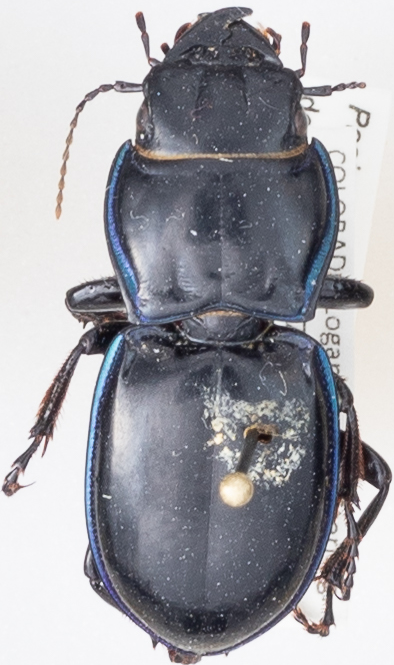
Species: Pasimachus elongatus
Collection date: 2014-08-19
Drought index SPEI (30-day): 0.1
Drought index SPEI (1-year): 0.592
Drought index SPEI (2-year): -0.588